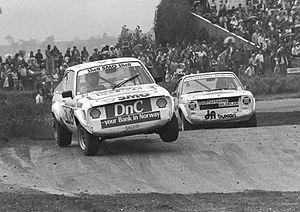
Scot John Taylor, dit Mr. Rallycross, né le 3 octobre 1941 à Inverness, est un pilote automobile britannique de rallye et de rallycross, d'origine écossaise.